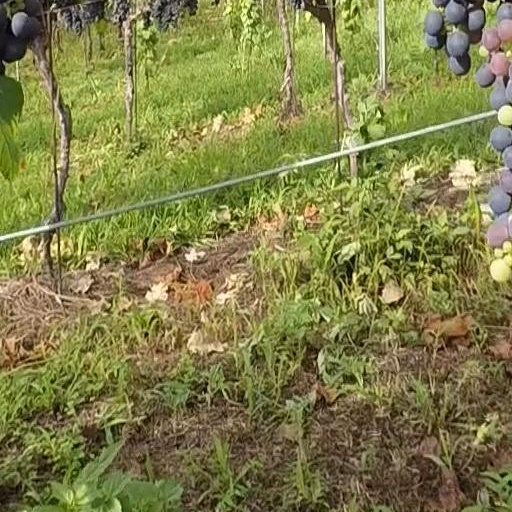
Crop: grape